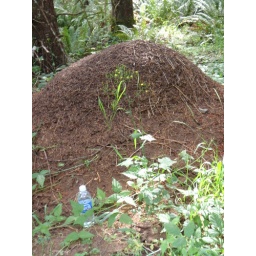
Check out the 500ml water bottle I placed near the hill.